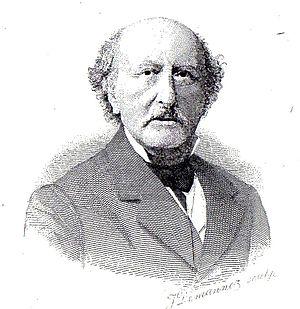
Charles-François Stallaert, est un littérateur et philologue belge de langue flamande et française.